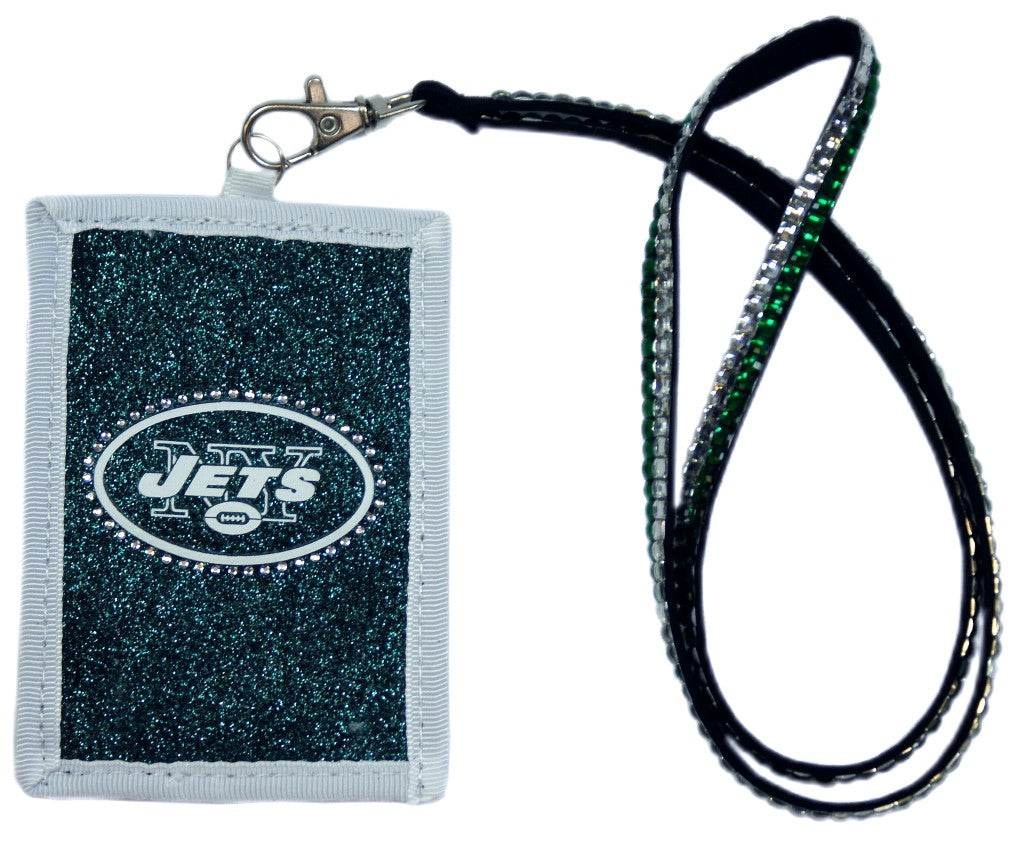
New York Jets Wallet Beaded Lanyard Style
New York Jets Wallet Beaded Lanyard Style Show your Jets pride while staying organized with this Wallet Beaded Lanyard Style. The attached nylon ID case features a secure zipper pocket perfect for ID, credit cards, or cash, keeping essentials safely in reach whether you're at work or in the stands. The ID case is printed with the New York Jets logo and outlined with a bead-accented border for a distinctive, team-colored look. The lanyard itself bursts with a double row of Jets colors, ensuring visibility and style from every angle. Built for daily wear, it blends durable nylon construction with eye-catching detailing that stands up to game-day crowds and everyday use. Secure zipper pocket for ID, cards, and cash Team-logo printed ID case outlined with beads Double-row team-color beads on the lanyard for bold, fan-friendly style Versatile, hands-free design ideal for work, games, and travel Perfect for Jets fans who value function and flair. Add this beaded lanyard wallet to your collection and wear your team pride wherever you go. All with Free Shipping!----If Product Title Indicates "Special Order" Then ETA 3 to 6 Weeks- Otherwise Normal Delivery *To help reduce our carbon footprint, we may use eco-friendly or minimal packaging when possible. All with Free Shipping!
Brand: Rico Industries
Category: Apparel & Accessories > Handbag & Wallet Accessories > Lanyards